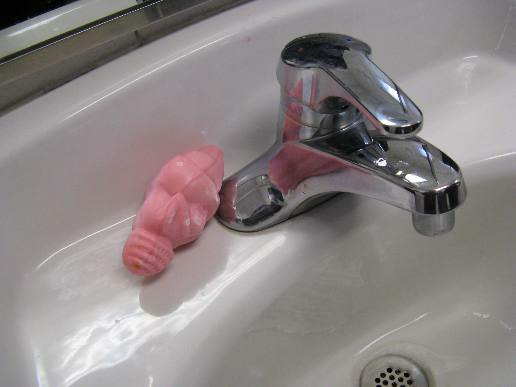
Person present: No